USS Hornet (CV-12)

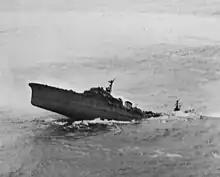
Aerial photograph of the light cruiser sinking, 12 January 1945

On 30 December, TF 38 departed Ulithi to attack Japanese airfields and shipping in Formosa, French Indo-China, Luzon, China, the Ryukyus and the Pescadores Islands in support of the scheduled landings at Lingayen Gulf in Luzon on 9 January 1945 and to interdict the maritime traffic between the Japanese home islands and her conquests in Southeast Asia. The carriers first attacked Formosa on 3–4 January before turning to Luzon for airstrikes on the 6th and 7th and then returned to bomb targets in Formosa on the 9th. While claiming to have destroyed over 150 aircraft with little aerial opposition, the Americans lost 46 aircraft in combat and 40 more in accidents. With his obligation to cover the Lingayen Gulf area until the landings were done, Halsey's ships entered the South China Sea during the night of 9–10 January in search of the two s that had been partially turned into seaplane carriers and had been mistakenly reported at Cam Ranh Bay.